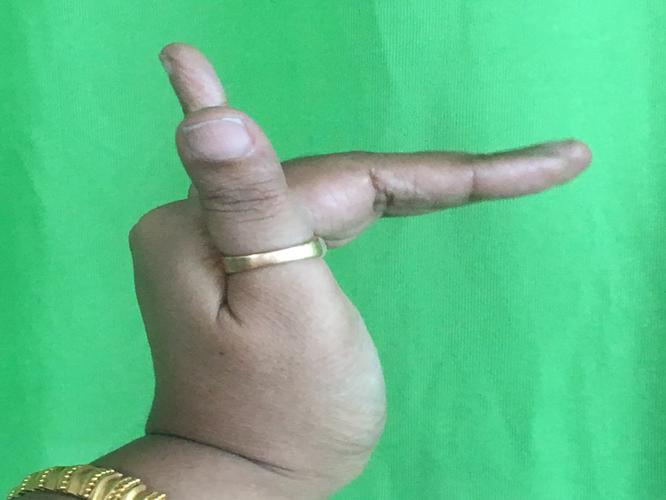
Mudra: Mrigasirsha
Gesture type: single_hand